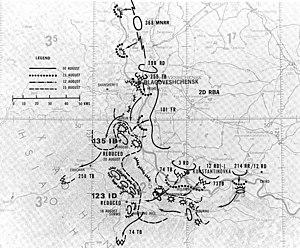
La seconde armée soviétique, une des grandes formations de l'armée rouge, est créée en juillet 1938 en Union soviétique.